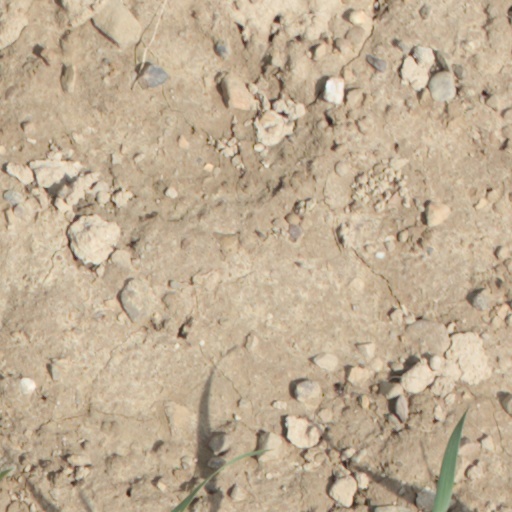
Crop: wheat